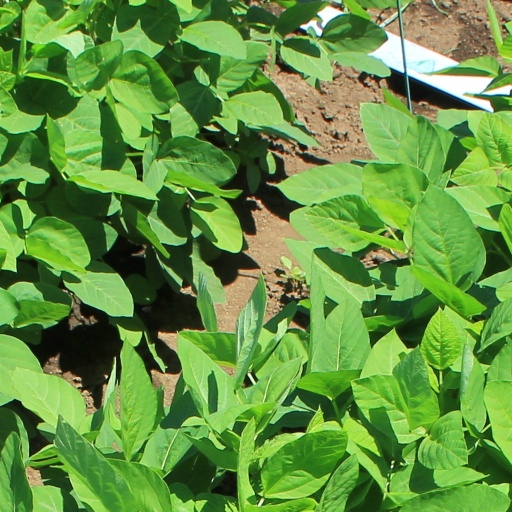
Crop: soybean